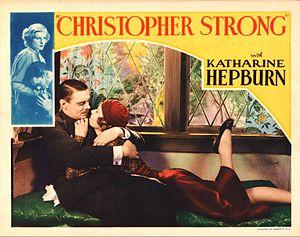
La Phalène d'argent est un film américain réalisé par Dorothy Arzner, sorti en 1933.